Lil' Devil Coaster

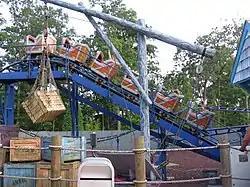
The ride's train climbing up the lift when it was Road Runner Railway

Lil' Devil Coaster (formerly Road Runner Railway) is a steel roller coaster located at Six Flags Great Adventure in Jackson Township, New Jersey. The ride opened in 1999 as Road Runner Railway, but was reintroduced as Lil’ Devil Coaster in 2021. It was manufactured by Zamperla of Italy and is a small, kiddie coaster located in the Jr. Thrill Seekers section of the park. It is themed to the Jersey Devil to fit in with the nearby Jersey Devil Coaster.